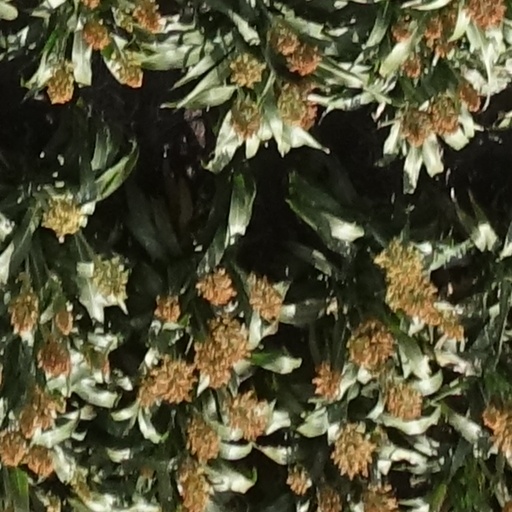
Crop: sorghum